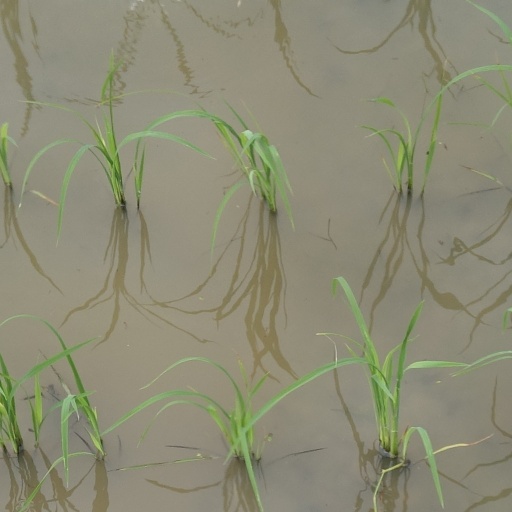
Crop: rice